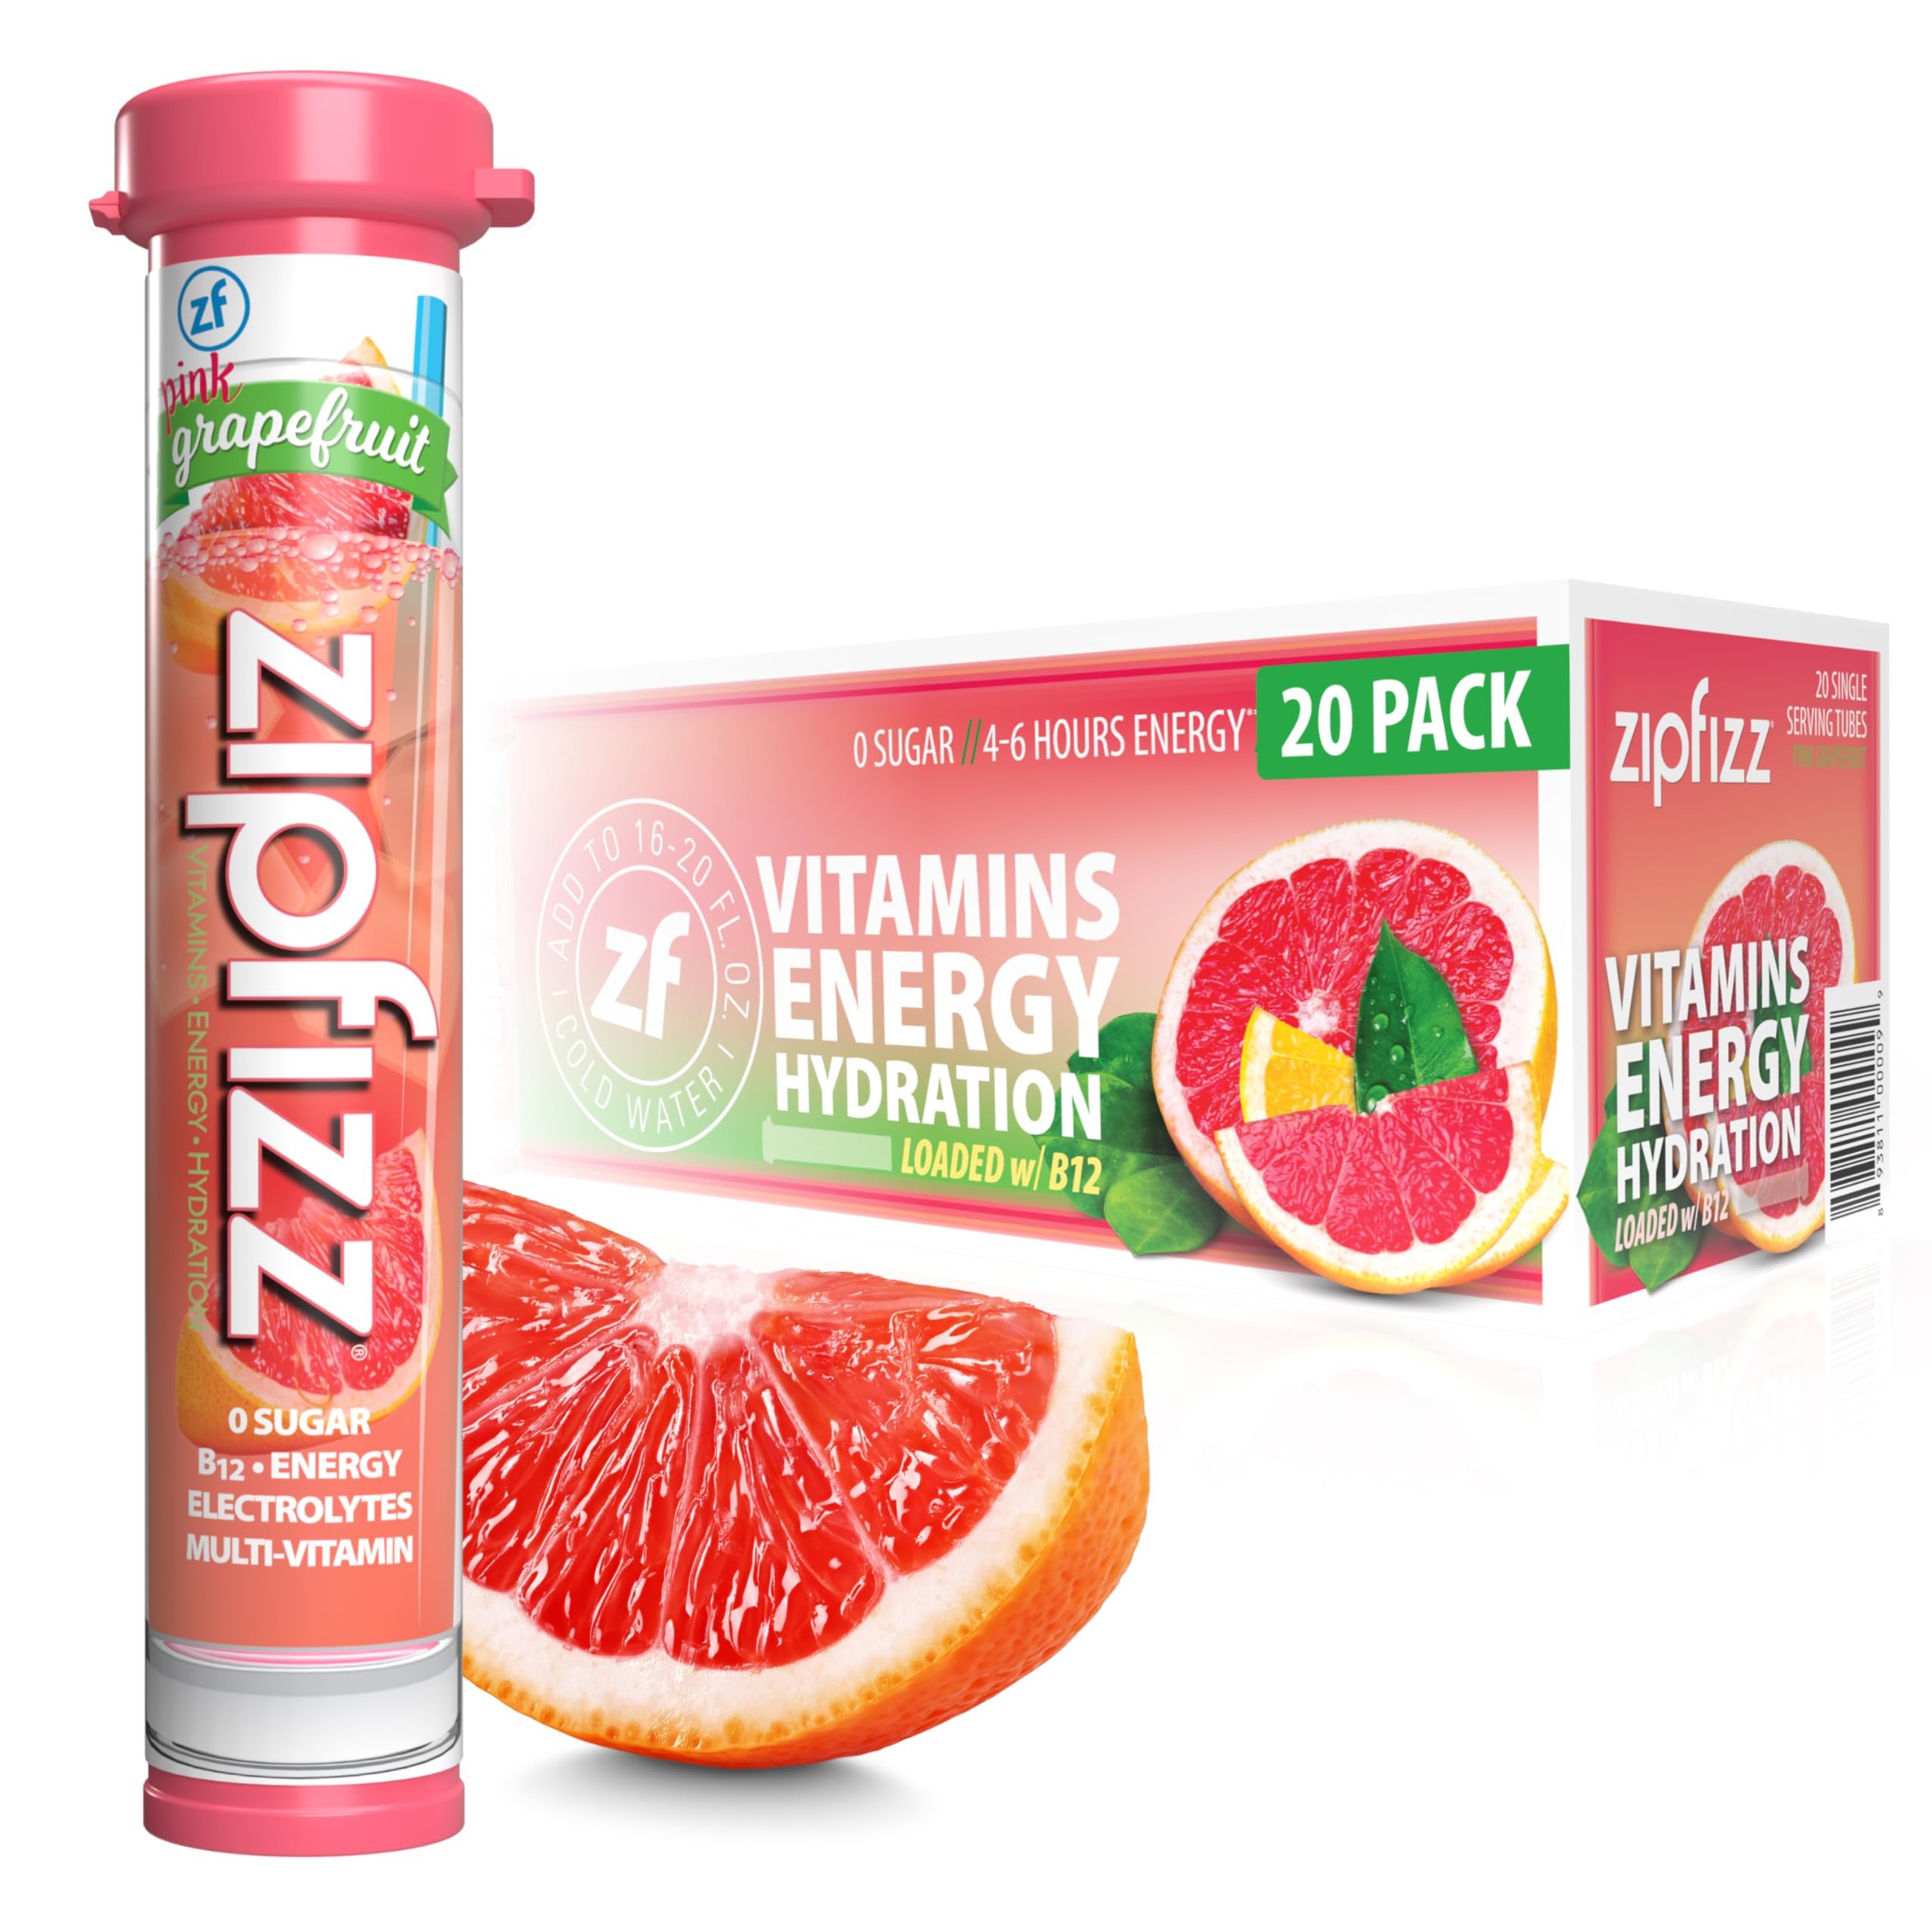
Item Name: Zipfizz Daily Energy Drink Powder, Pink Grapefruit, 20 Pack | 3-in-1 Sustained Energy, Rapid Hydration, and Essential Vitamins | Sugar-Free | Electrolyte Powder | Contains Vitamin B-12 & Antioxidants
Bullet Point 1: 3-in-1 Daily Functional Beverage – Zipfizz Energy Drink Powder combines natural ingredients to deliver sustained energy, liquid electrolytes, and immunity support in one sugar-free, low-carb, and low-calorie daily bubbly beverage.
Bullet Point 2: Citrus Pink Grapefruit Flavor – Enjoy the tart and refreshing taste of pink grapefruit that will awaken your senses and boost your energy. Simply add Zipfizz powder to 16-20 ounces of water or other non-carbonated beverage, shake, and enjoy!
Bullet Point 3: Packed with Vitamins and Natural Electrolytes – Our comprehensive formula contains 100% of recommended daily vitamins in two tubes, including 500mg of Vitamin C, 950mg of Potassium, 2500mcg of B12, and 105mg of Magnesium. Zero sugar, no artificial flavors or colors, no preservatives, and gluten free.
Bullet Point 4: Convenient and Portable for On-The-Go – From replacing your morning coffee to providing essential post-workout hydration and nutrients, Zipfizz’s single-serving hydration sticks are great for traveling and busy schedules.
Bullet Point 5: 100% Happiness Guarantee – We pride ourselves on using healthy, natural ingredients to deliver high-quality taste, nutrition, energy, and hydration. Whether you're an athlete pushing the boundaries of physical performance, a professional striving for success, or a student pursuing academic excellence, Zipfizz is your trusted companion on the journey to greatness.
Value: 7.76
Unit: Ounce

Price: 28.03